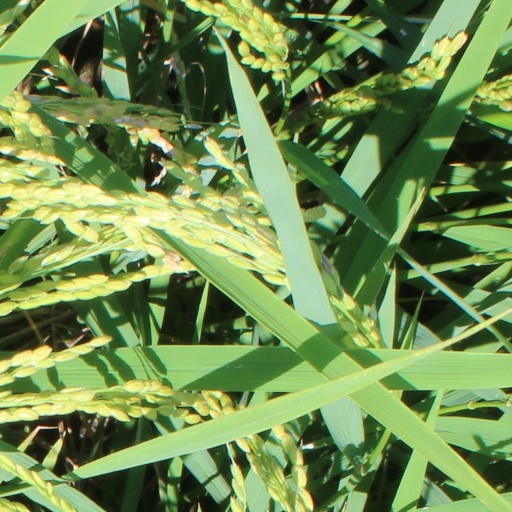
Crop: rice